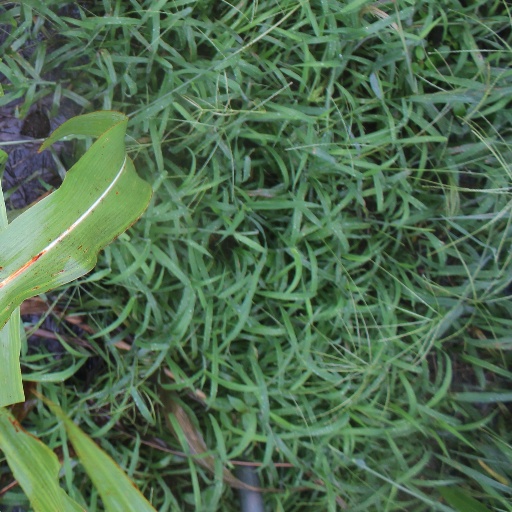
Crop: sorghum